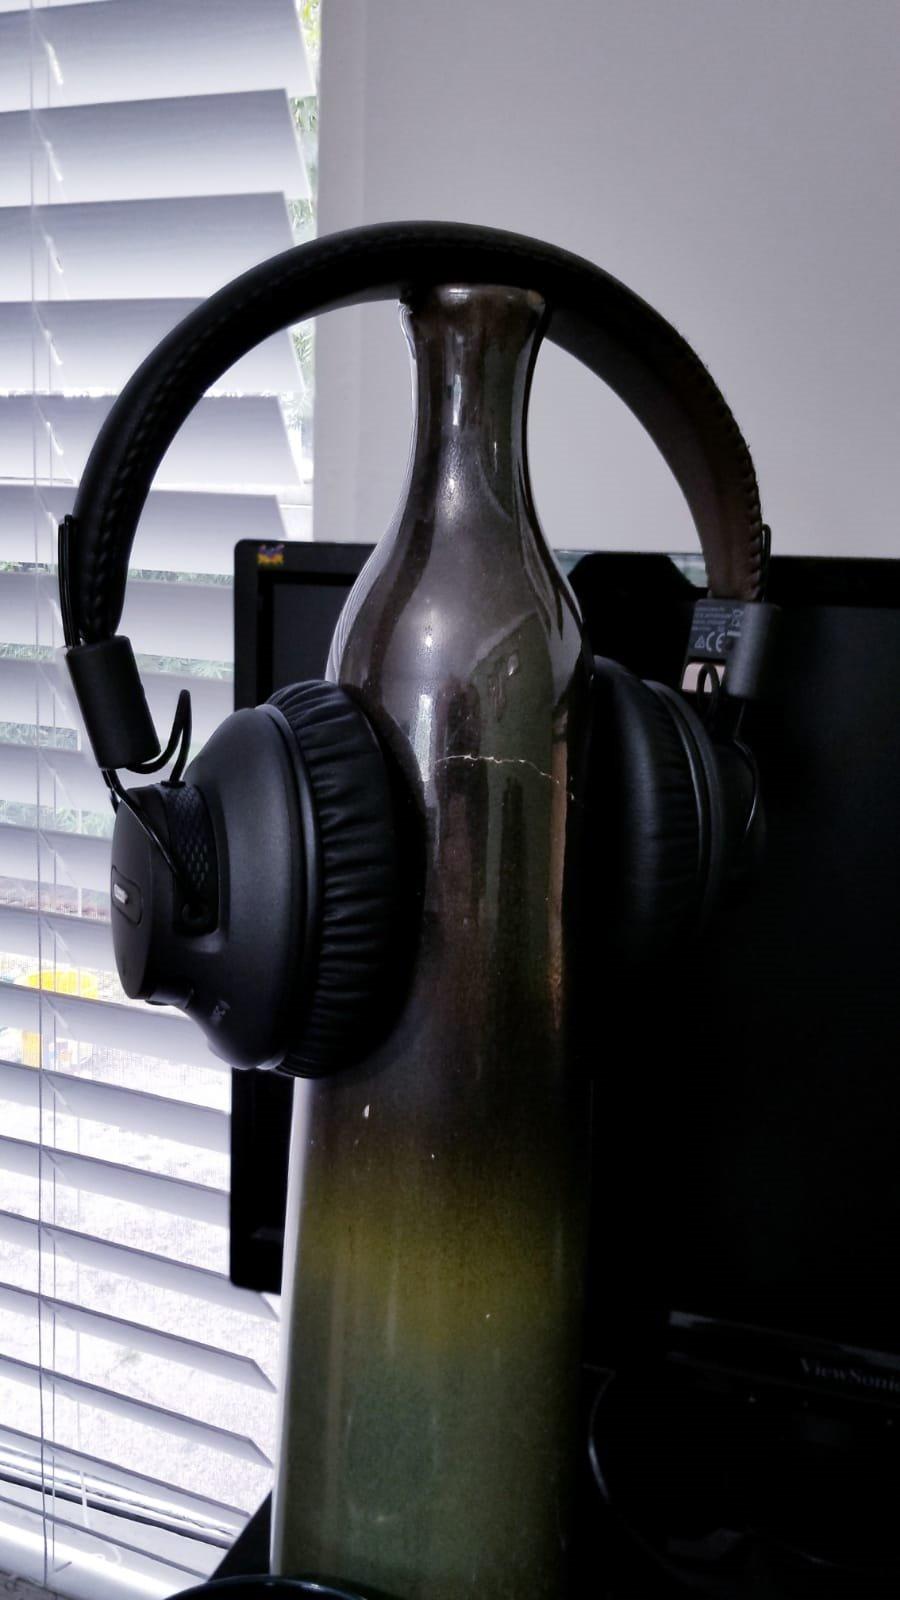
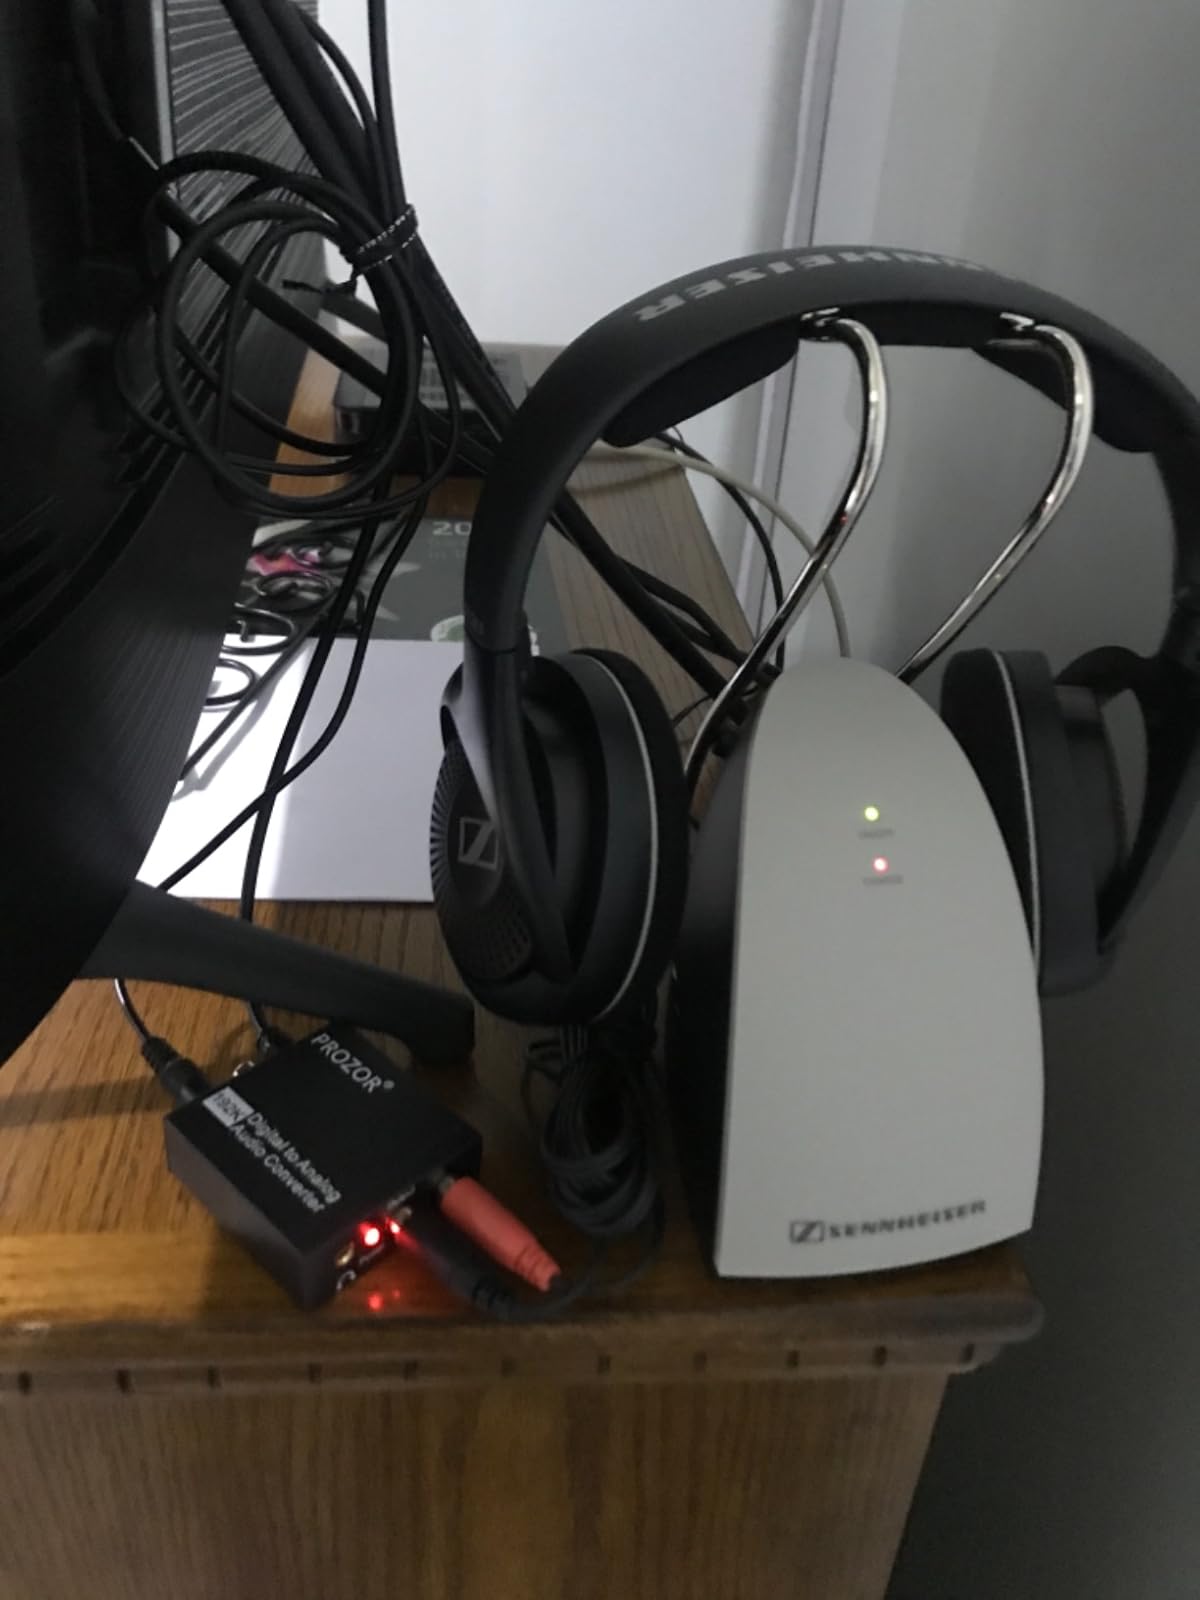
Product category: headphones
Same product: no